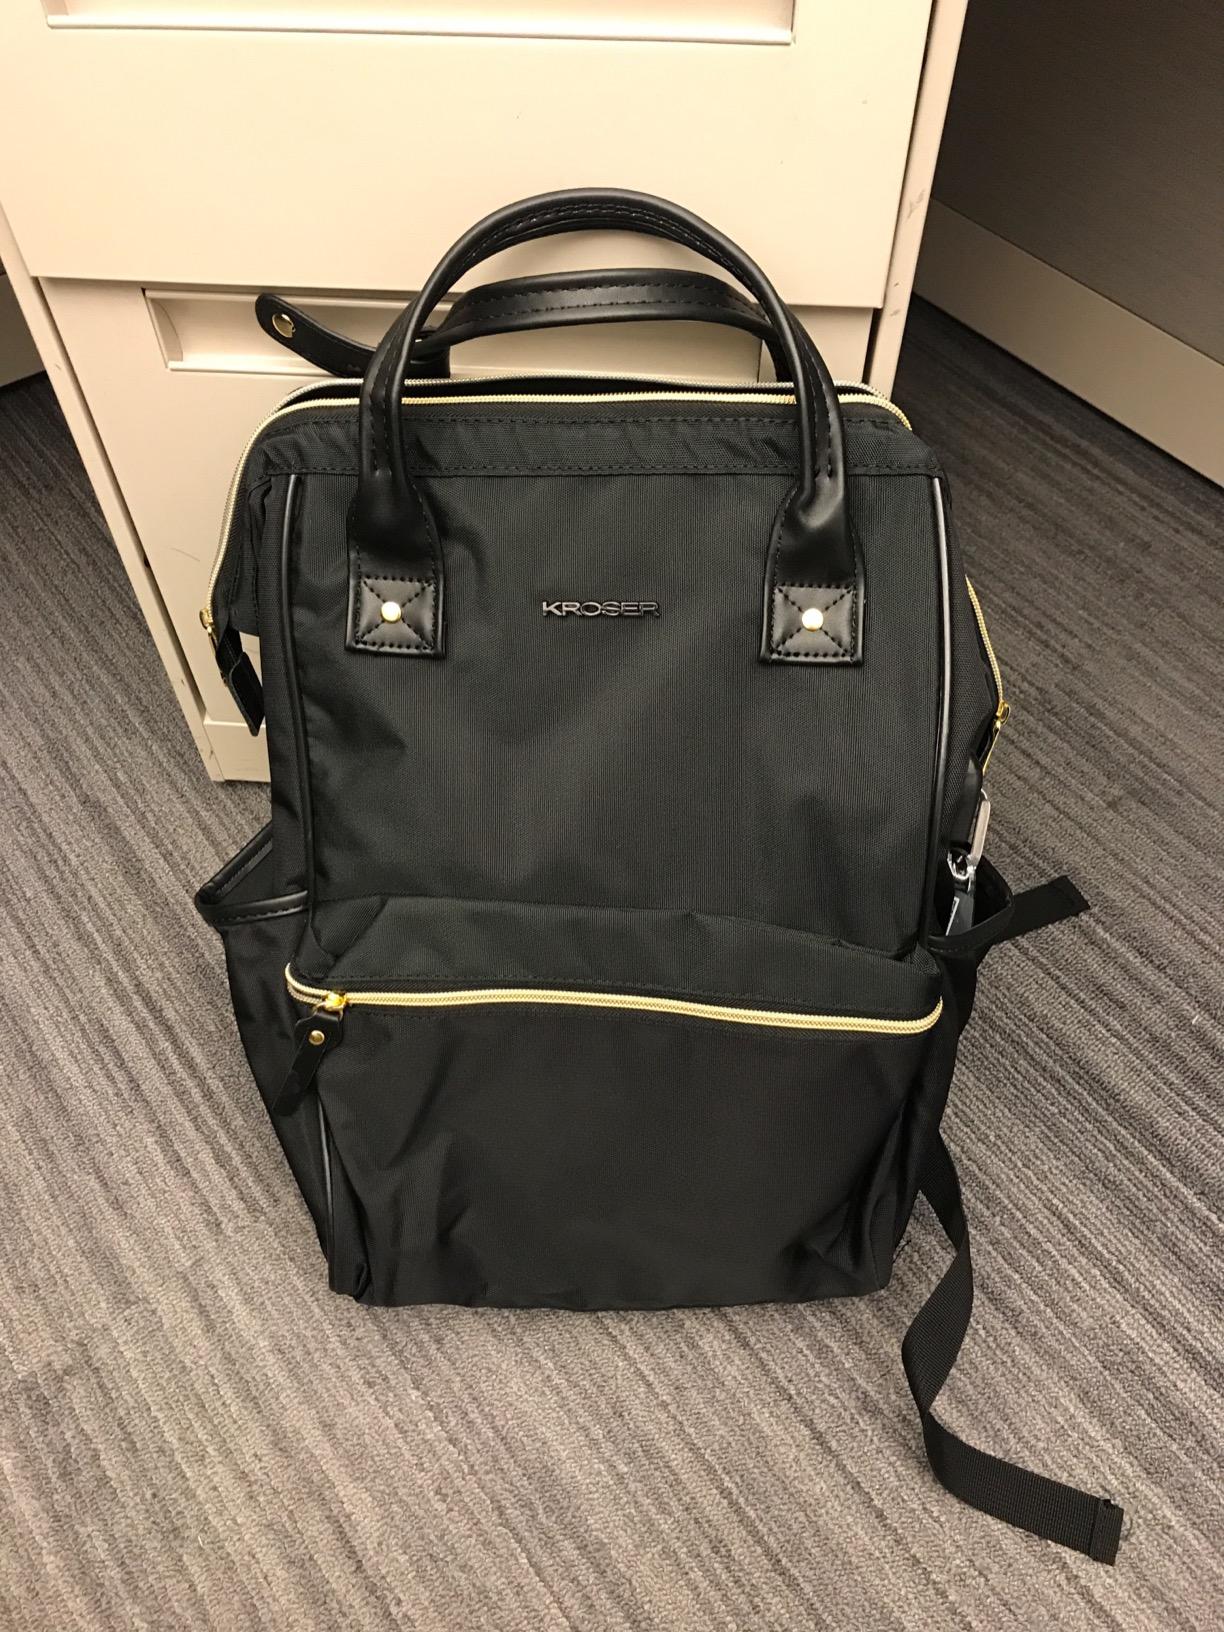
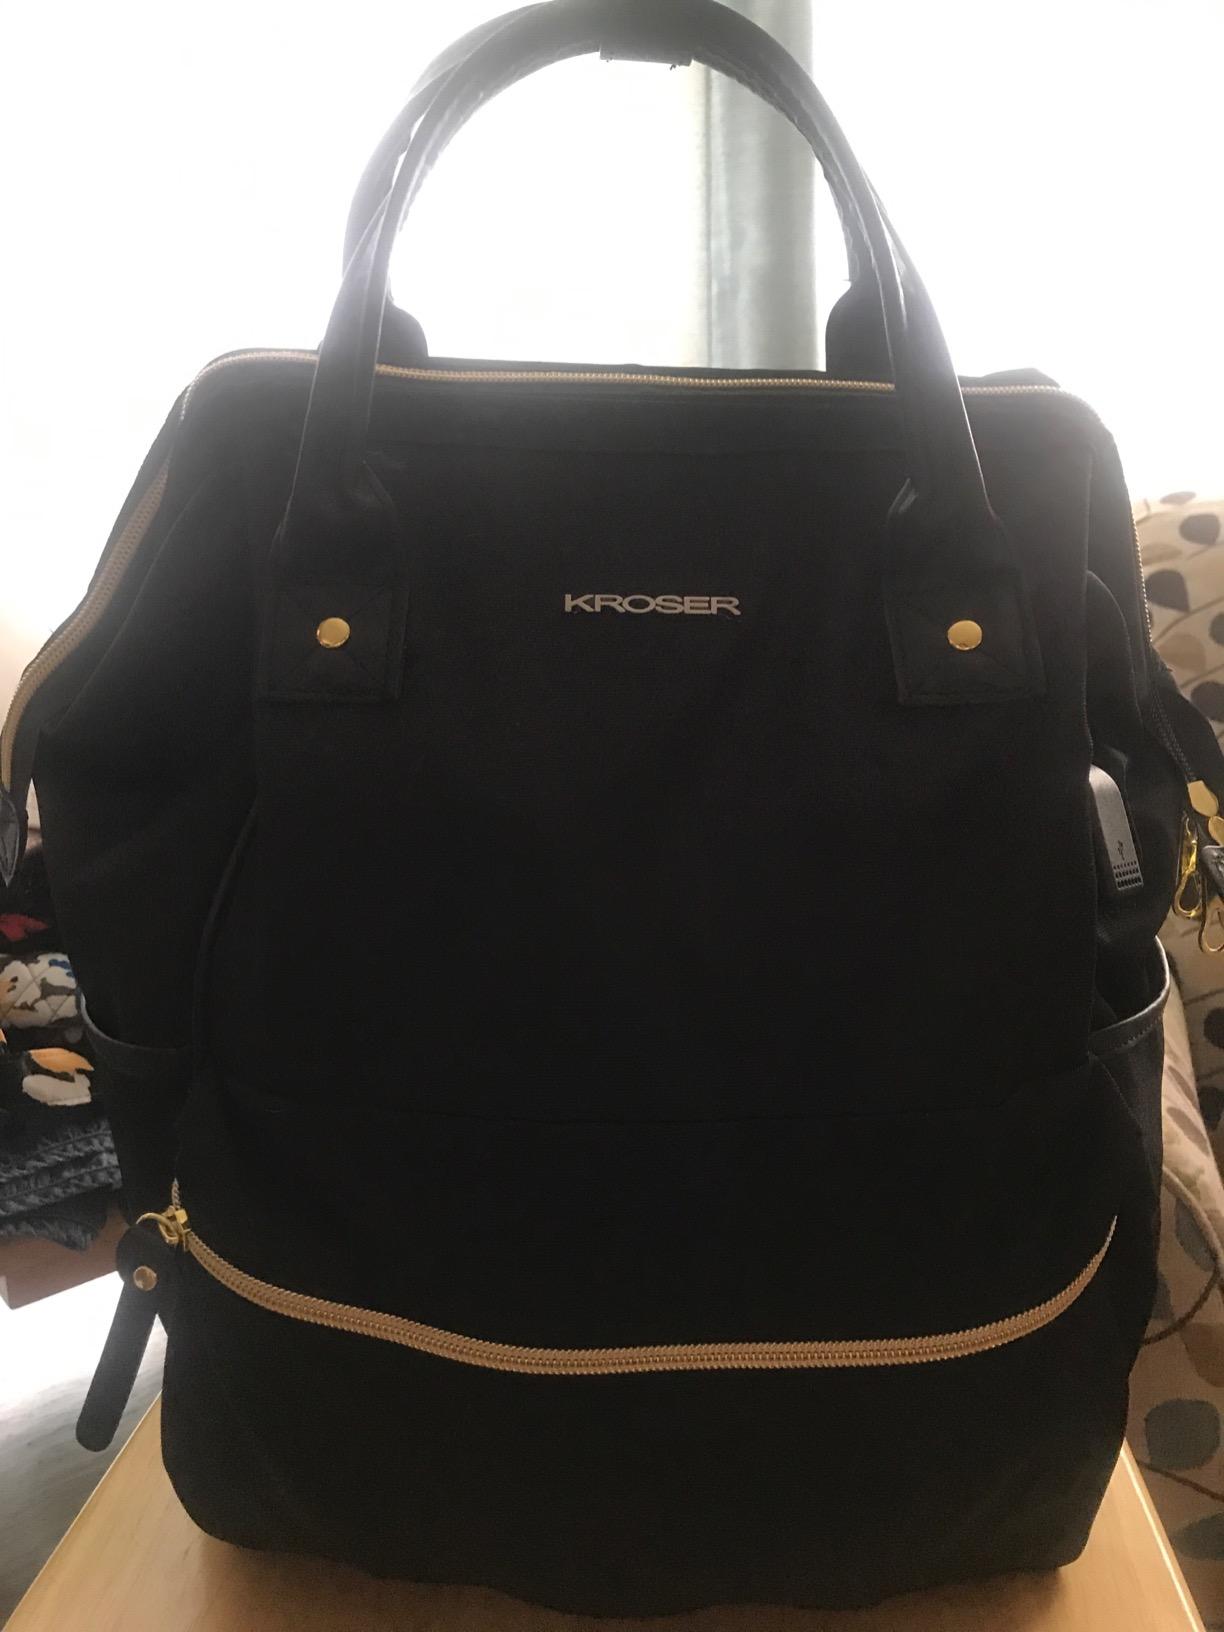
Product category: bag
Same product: yes